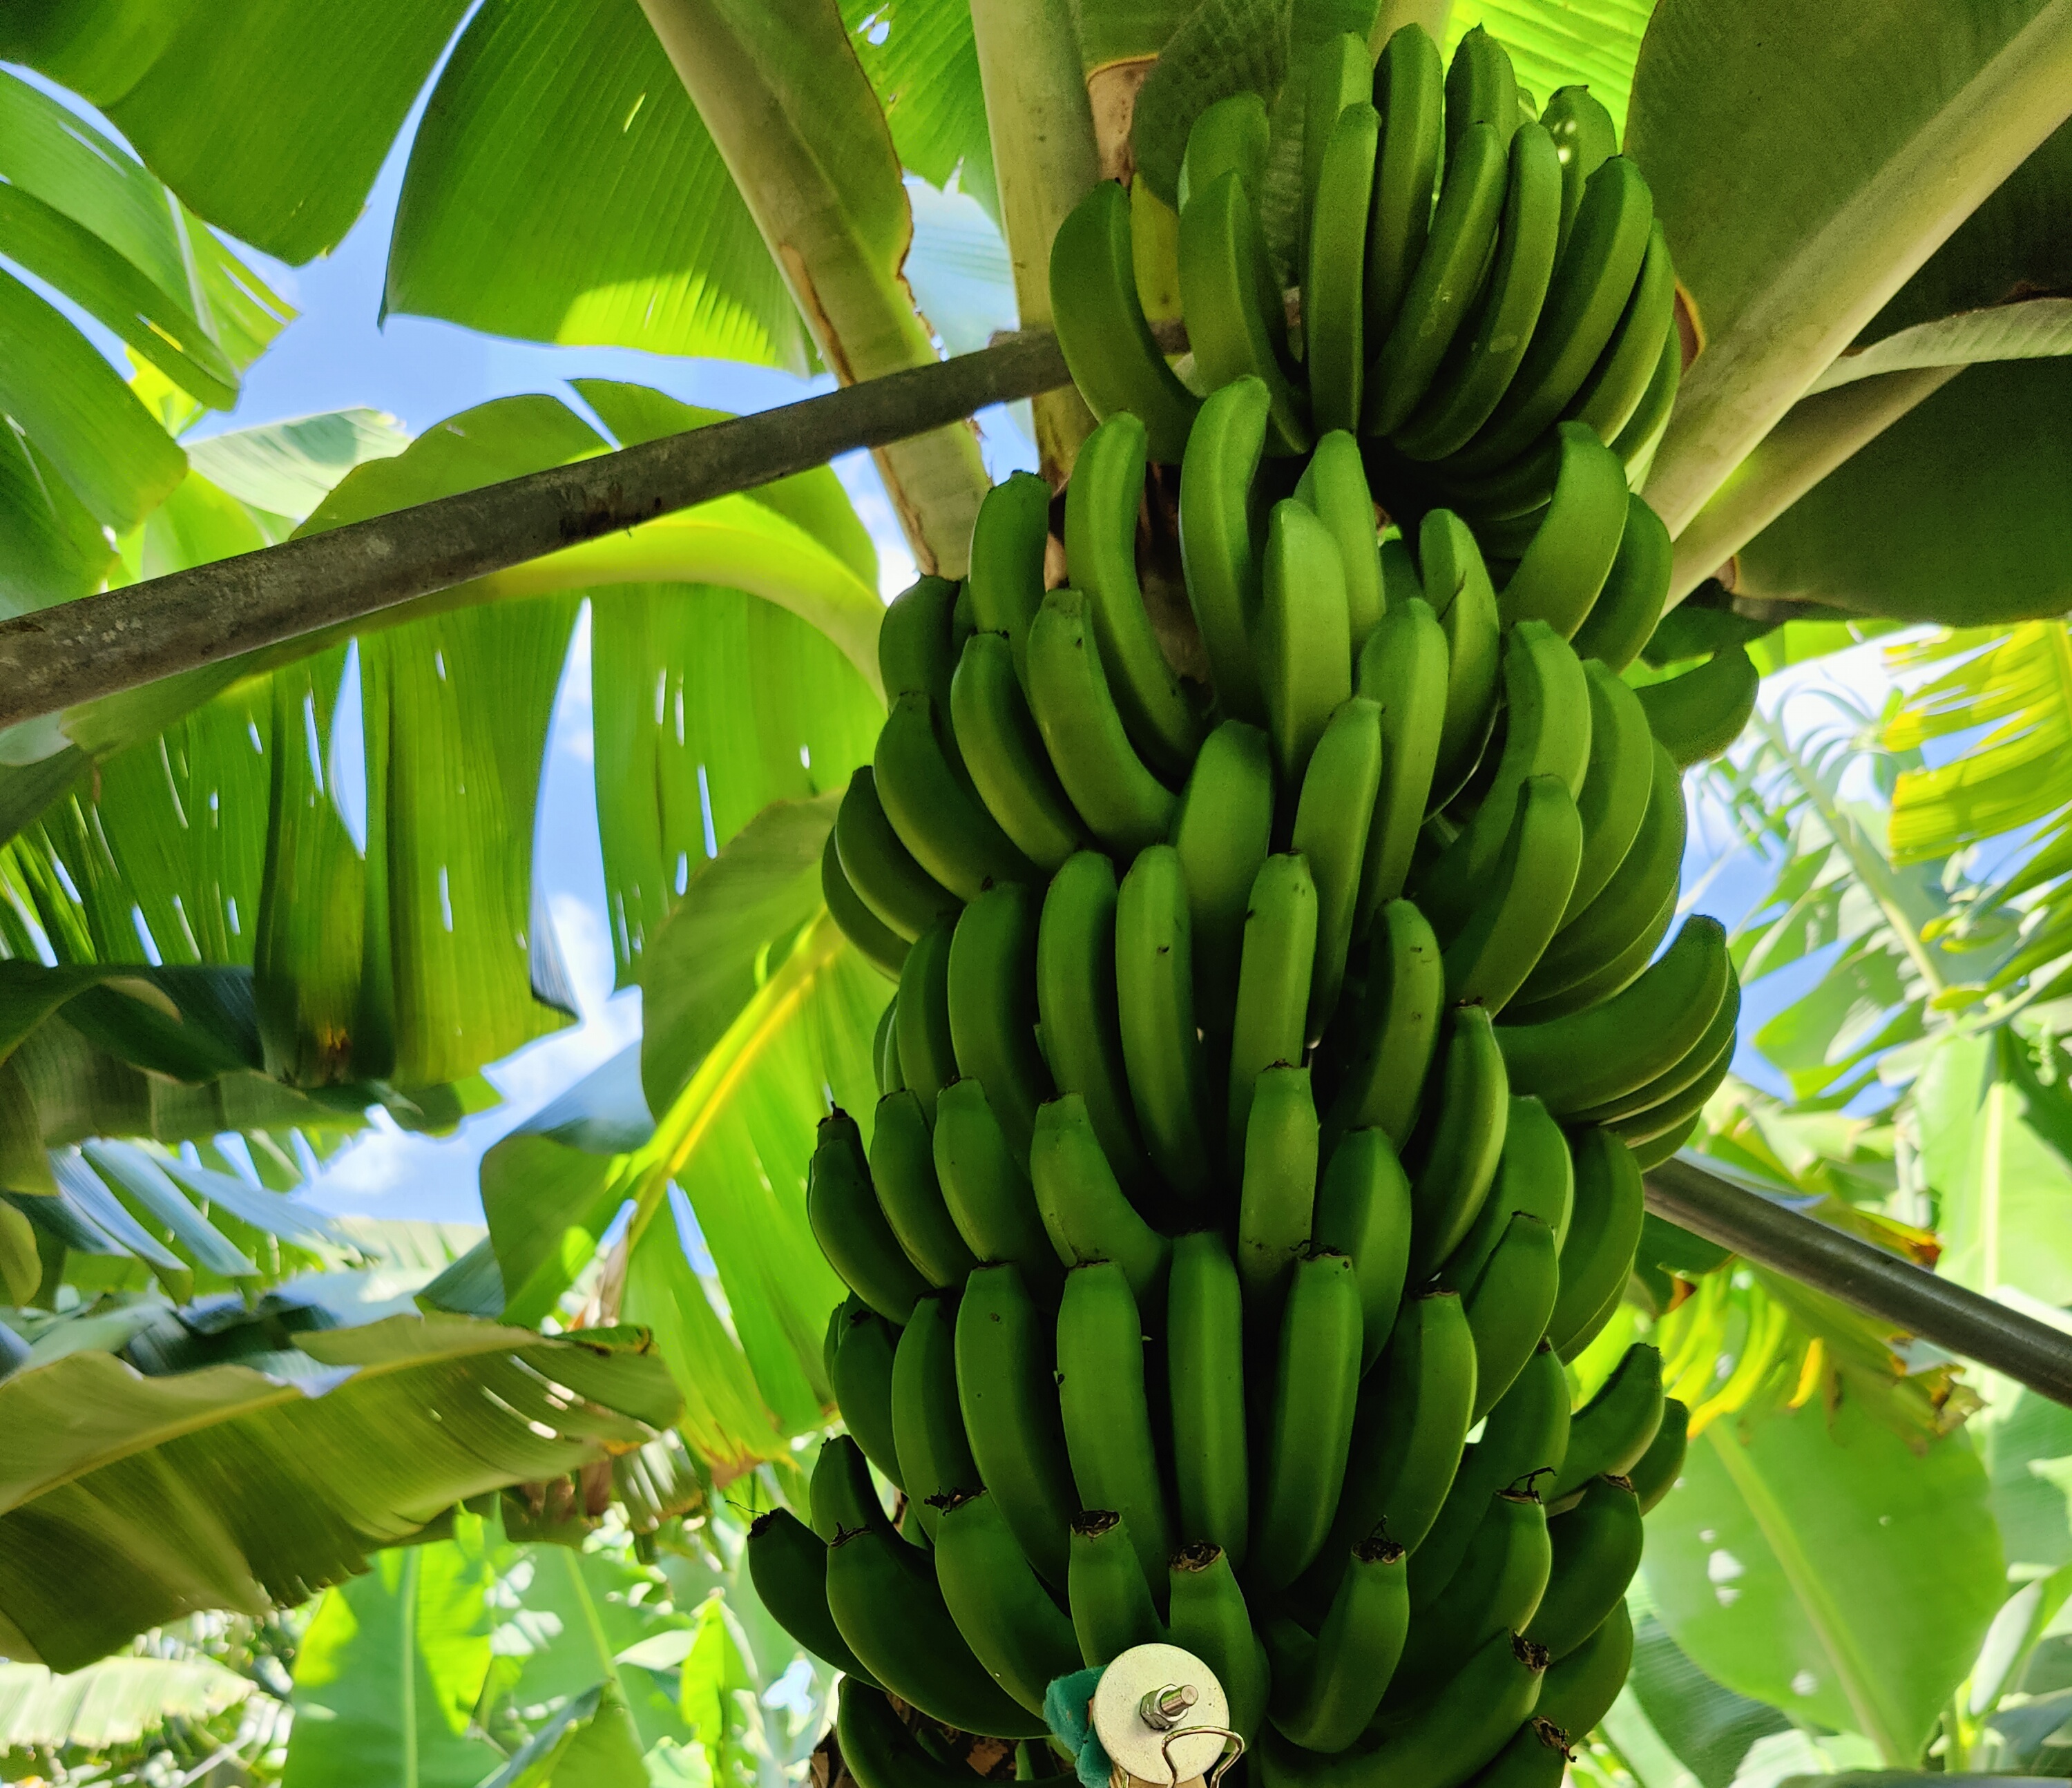
Label: Keep